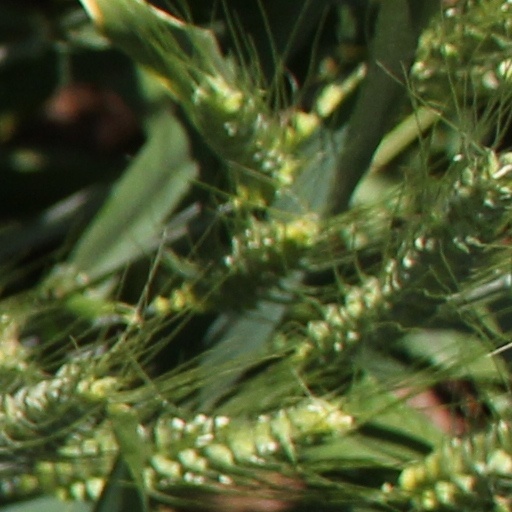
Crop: wheat